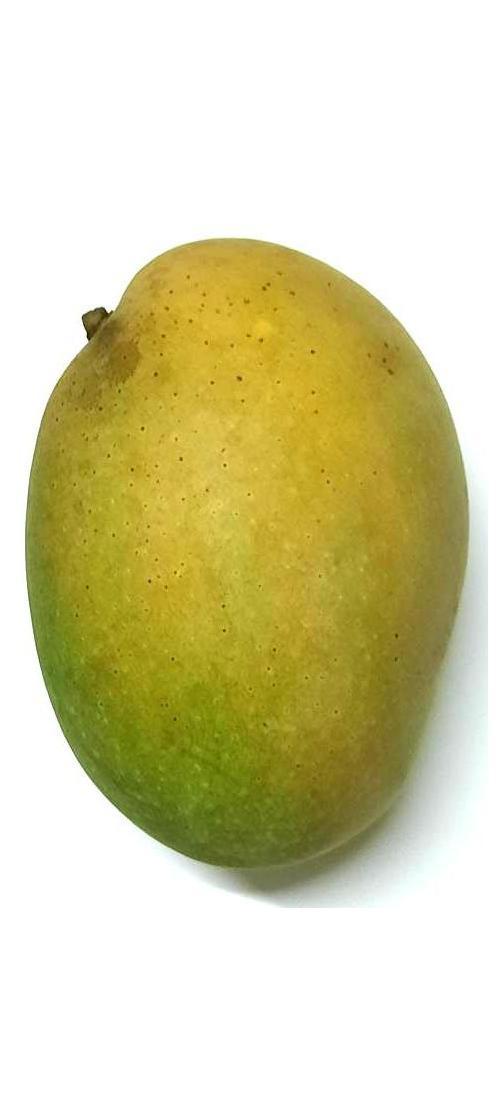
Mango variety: Shada